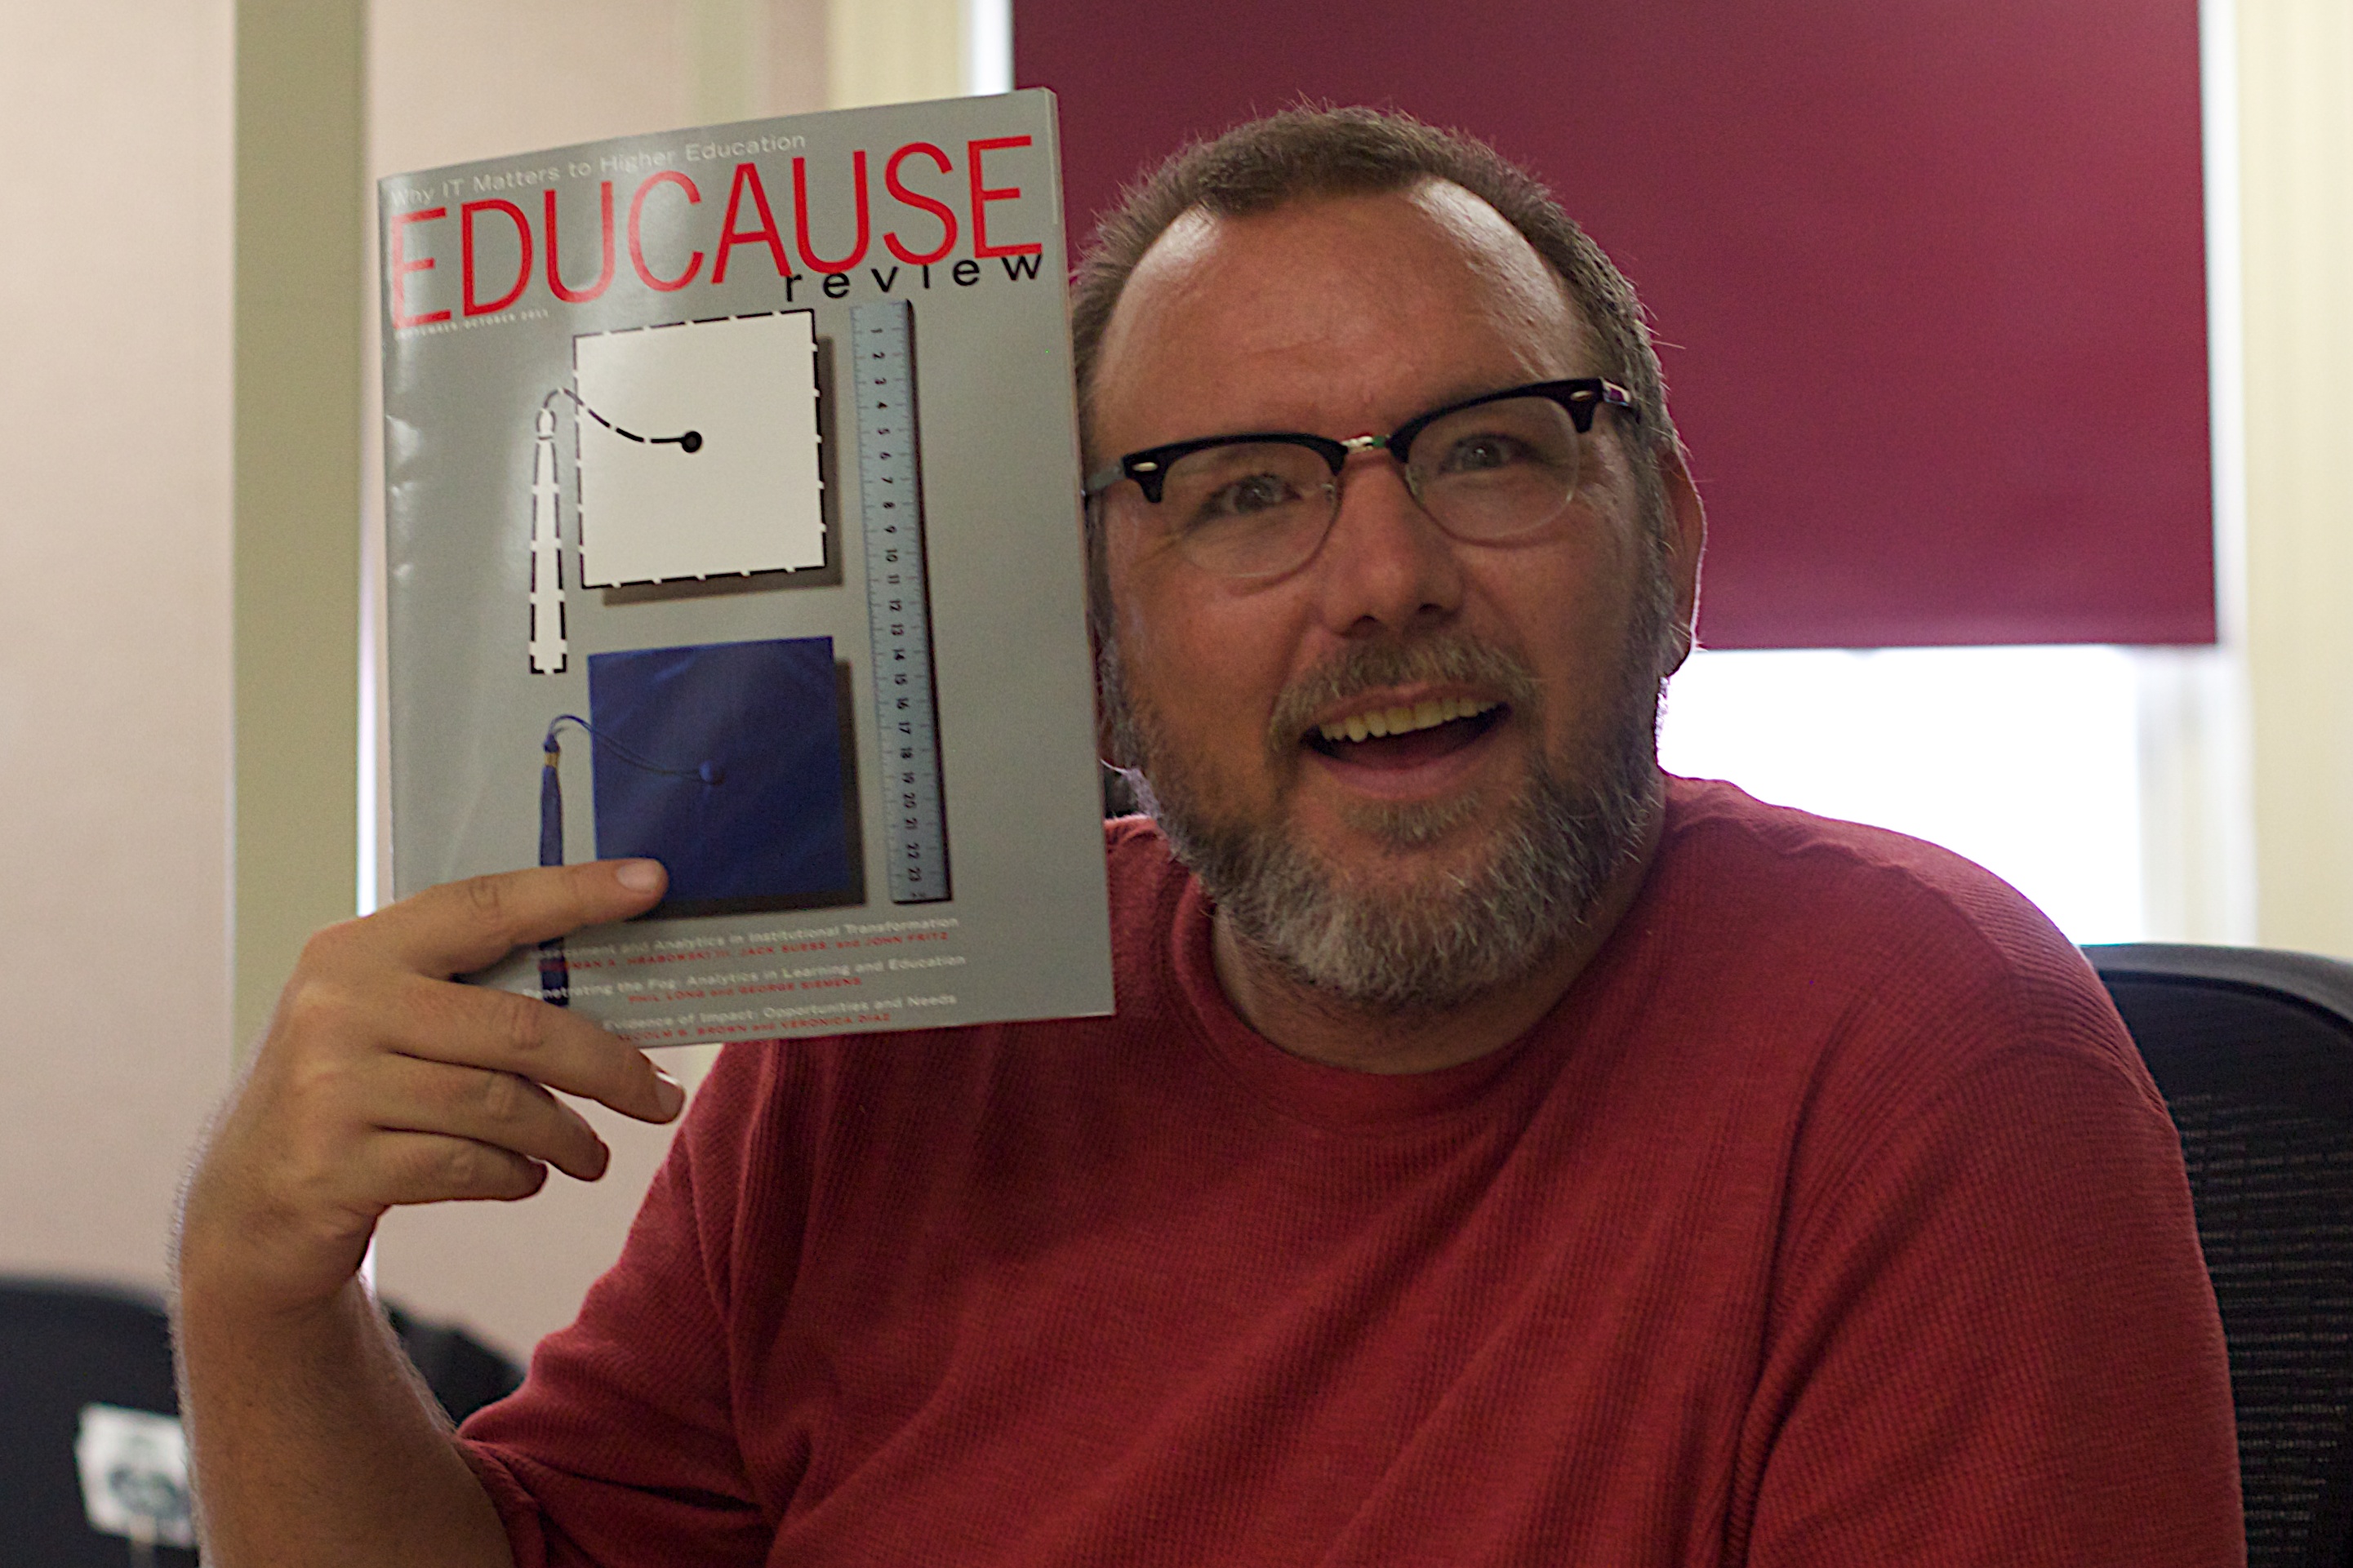
person, glasses, odyssey, facial hair